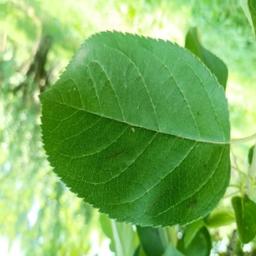
Label: Healthy